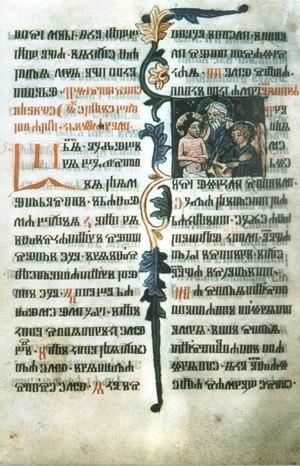
L’Évangéliaire de Reims est un évangéliaire vieux-slave2 ou vieux-bulgare du XIᵉ siècle souvent appelé « Texte du Sacre » en raison d’une légende qui voulait voir en lui le livre saint sur lequel les Rois de France auraient, le jour de leur sacre, prêté serment. Cette légende est fausse, mais a trouvé son origine dans l’extrême faste avec lequel le cardinal Charles de Lorraine l’offrit au Chapitre de la cathédrale de Reims, après l'avoir revêtu d'une reliure précieuse abritant des reliques. Ce livre est l'un des plus anciens textes connus de la langue vieux bulgare et il pourrait avoir été écrit par saint Procope de Sázava, qui mourut en 1053. Déjà Pierre le Grand et Nicolas II, voyageant en France, se l'étaient fait présenter. »